Philippe Chartrand

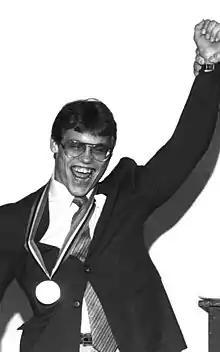

Philippe Chartrand (born 23 December 1963) is a Canadian gymnast. He competed at the 1984 Summer Olympics and the 1988 Summer Olympics.